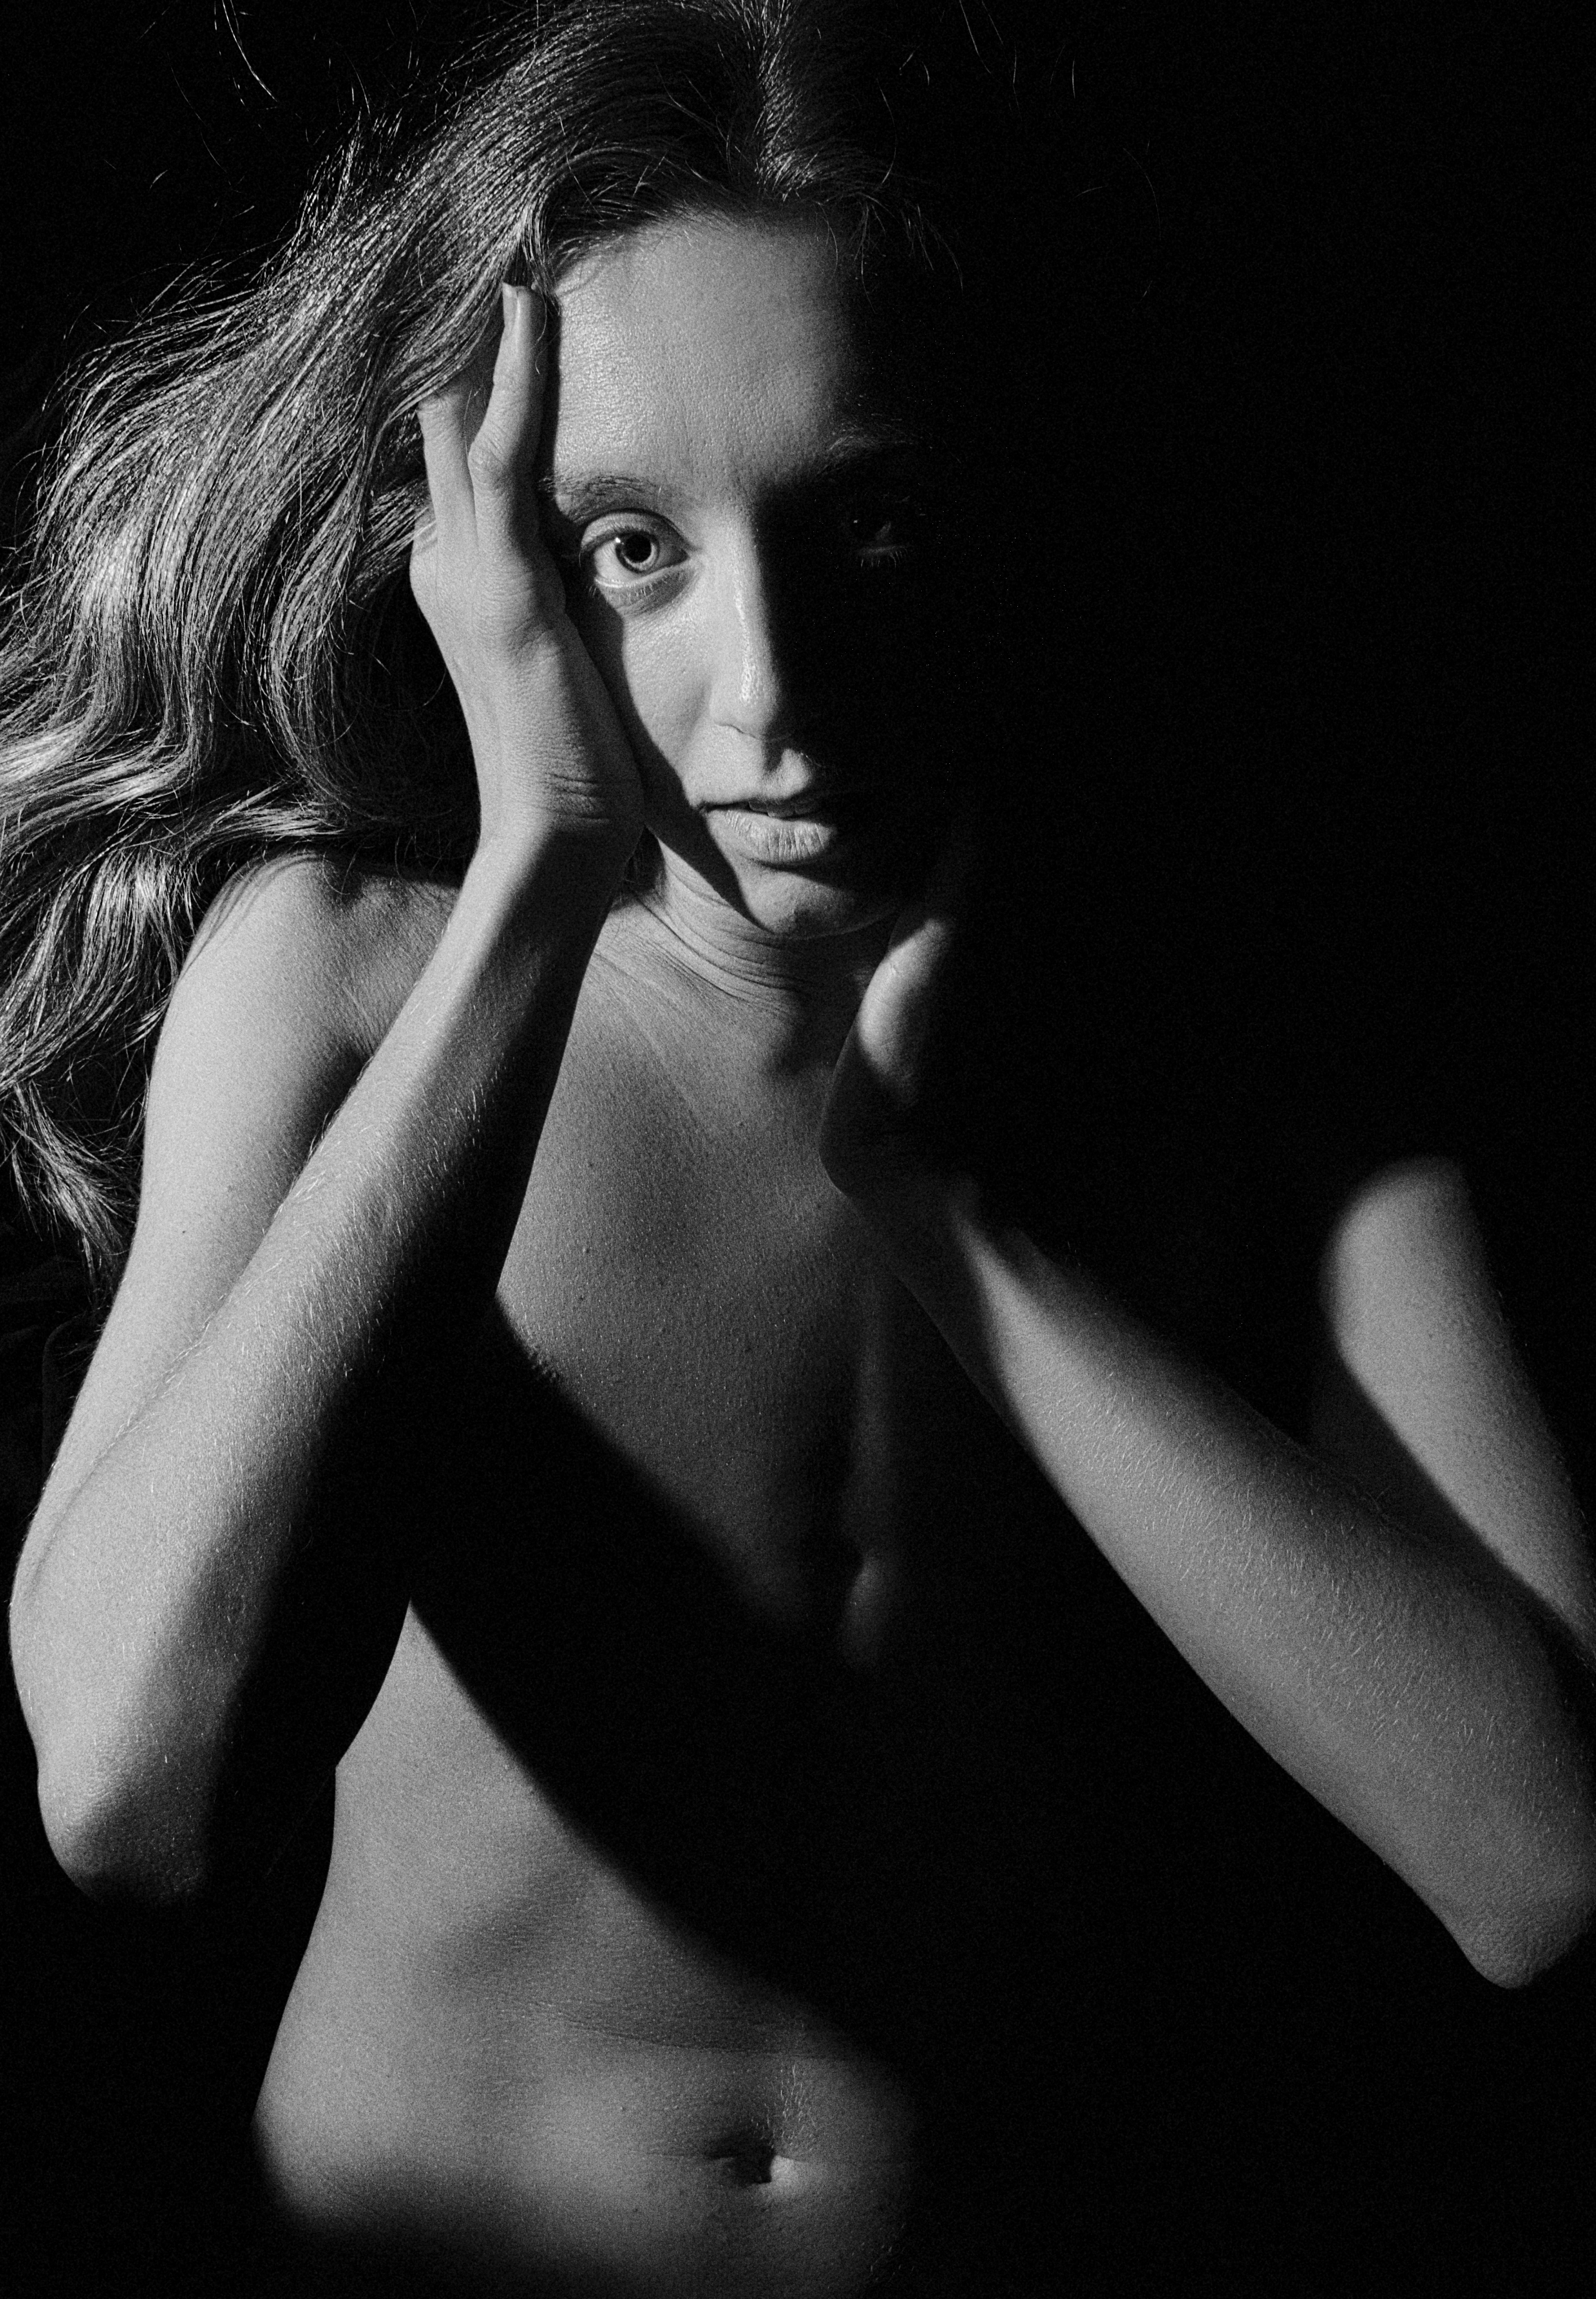
portrait, girl, body, retro, face, beautiful, look, studio, monochrome, donate, joint, skin, head, lip, hand, arm, shoulder, eyebrow, eye, eyelash, neck, human body, flash photography, jaw, standing, gesture, black and white, style, elbow, finger, black hair, art model, chest, trunk, long hair, monochrome photography, wrist, darkness, waist, fashion model, human leg, abdomen, shadow, flesh, navel, portrait photography, photo shoot, back, tree, model, fur